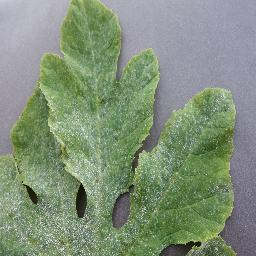
Label: Squash___Powdery_mildew